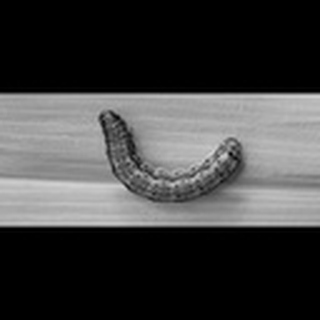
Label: cotton_army_worm